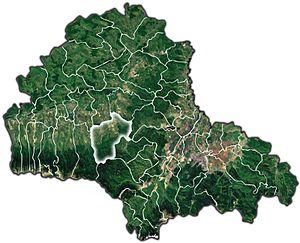
Șinca est une commune roumaine du județ de Brașov, dans la région historique de Transylvanie.